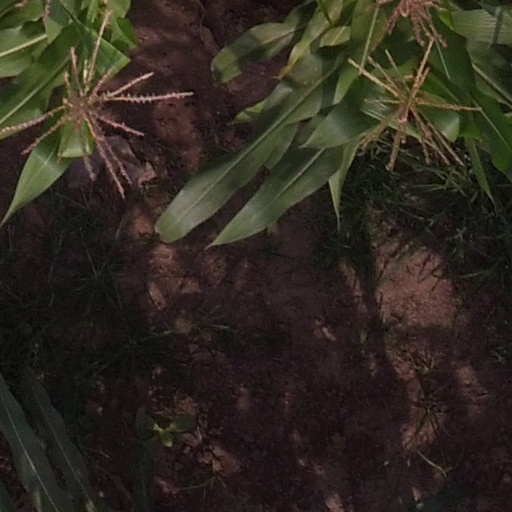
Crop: maize; corn